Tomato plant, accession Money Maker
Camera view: bottom (45 deg); turntable rotation: 60 degrees
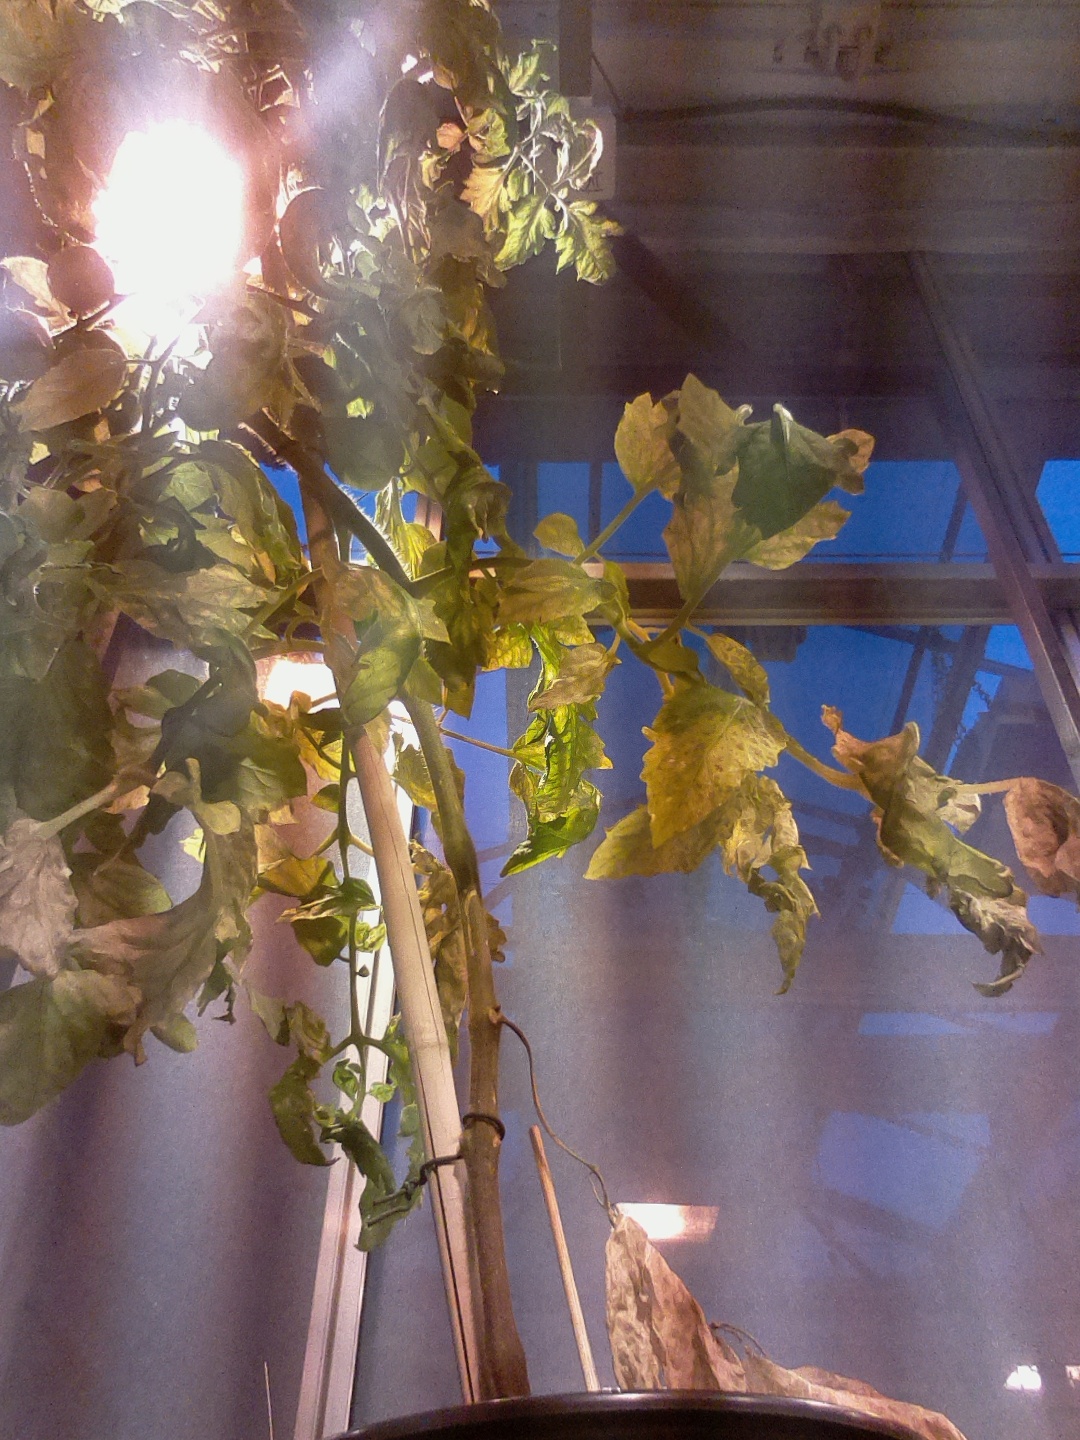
BBCH growth stage 75: 50%-60% of final fruit size